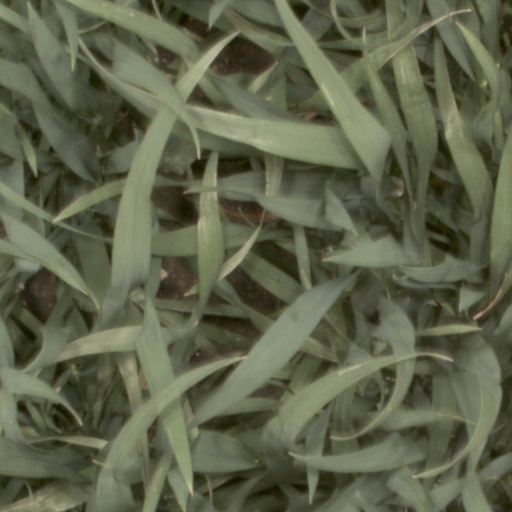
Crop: wheat